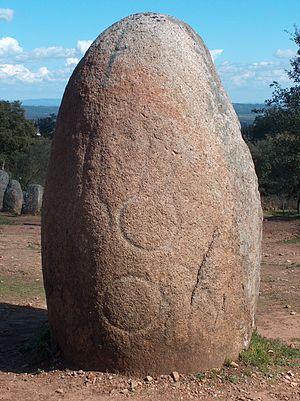
Le cromlech des Almendres est un site mégalithique situé sur une colline, près de Nossa Senhora de Guadalupe, à 12 km à l'ouest d'Évora, Portugal.